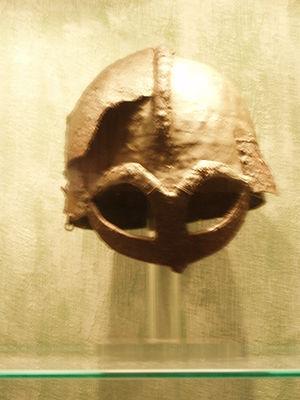
Selon l'historiographie traditionnelle, l’Âge des Vikings, ou ère viking, est le nom de la période qui suit immédiatement l'Âge de Vendel entre 793 et 1066 de notre ère. Cette période est marquée par l'expansion rapide du territoire des Vikings, guerriers et marchands scandinaves, qui lancent d'abord des raids côtiers en direction des monastères chrétiens, avant de remonter grâce aux fleuves vers l'intérieur des terres. Les invasions et pillages concernent une grande partie de l'Europe, y compris les territoires russes, le nord de l'Afrique et la Méditerranée, et même le nord-est de l'Amérique du Nord. Hormis l'exploration de l'Europe par ses océans et rivières grâce à leurs connaissances avancées en matière de navigation et l'extension de leurs routes de commerce à travers de vastes parties du continent, les peuples Vikings se sont aussi engagés dans des guerres, et ont, par leurs implantations durables sur de vastes pans du territoire, notamment contribué au développement du système féodal en Europe.